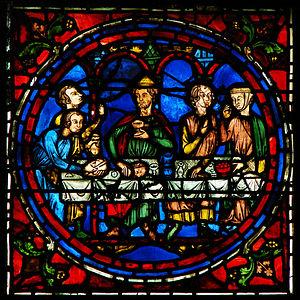
Détail du vitrail dit Notre-Dame de la Belle Verrière, une partie du 13e siècle, dans la Cathédrale Notre-Dame de Chartres. Ce médaillon est la partie centrale d'une section relatant les Noces de Cana. Italiano: Una sezione della vetrata nota come Notre-Dame de la Belle Verrière (Nostra Signora della Bella Vetrata) nella Cattedrale di Chartres. La vetrata, del XIII secolo, raffigura in questo riquadro l'episodio evangelico delle nozze di Cana.
Le light art est un art visuel dont le principal moyen d'expression est la lumière.